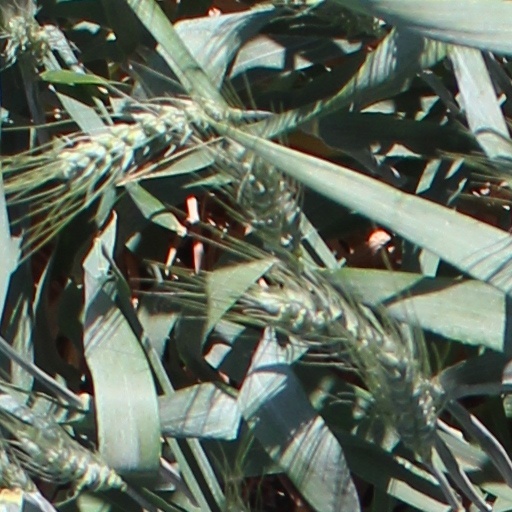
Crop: wheat